Anna Aloys Henga

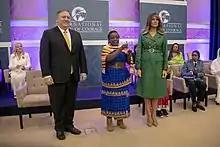
Anna Aloys Henga poses with a IWOC award alongside US First Lady Melania Trump

Anna Aloys Henga is a Tanzanian lawyer and human rights activist who is known for her social services including women empowerment initiatives such as coordinating anti-female genital mutilation in Tanzania. She became the executive director of Legal and Human Rights Center in 2018.